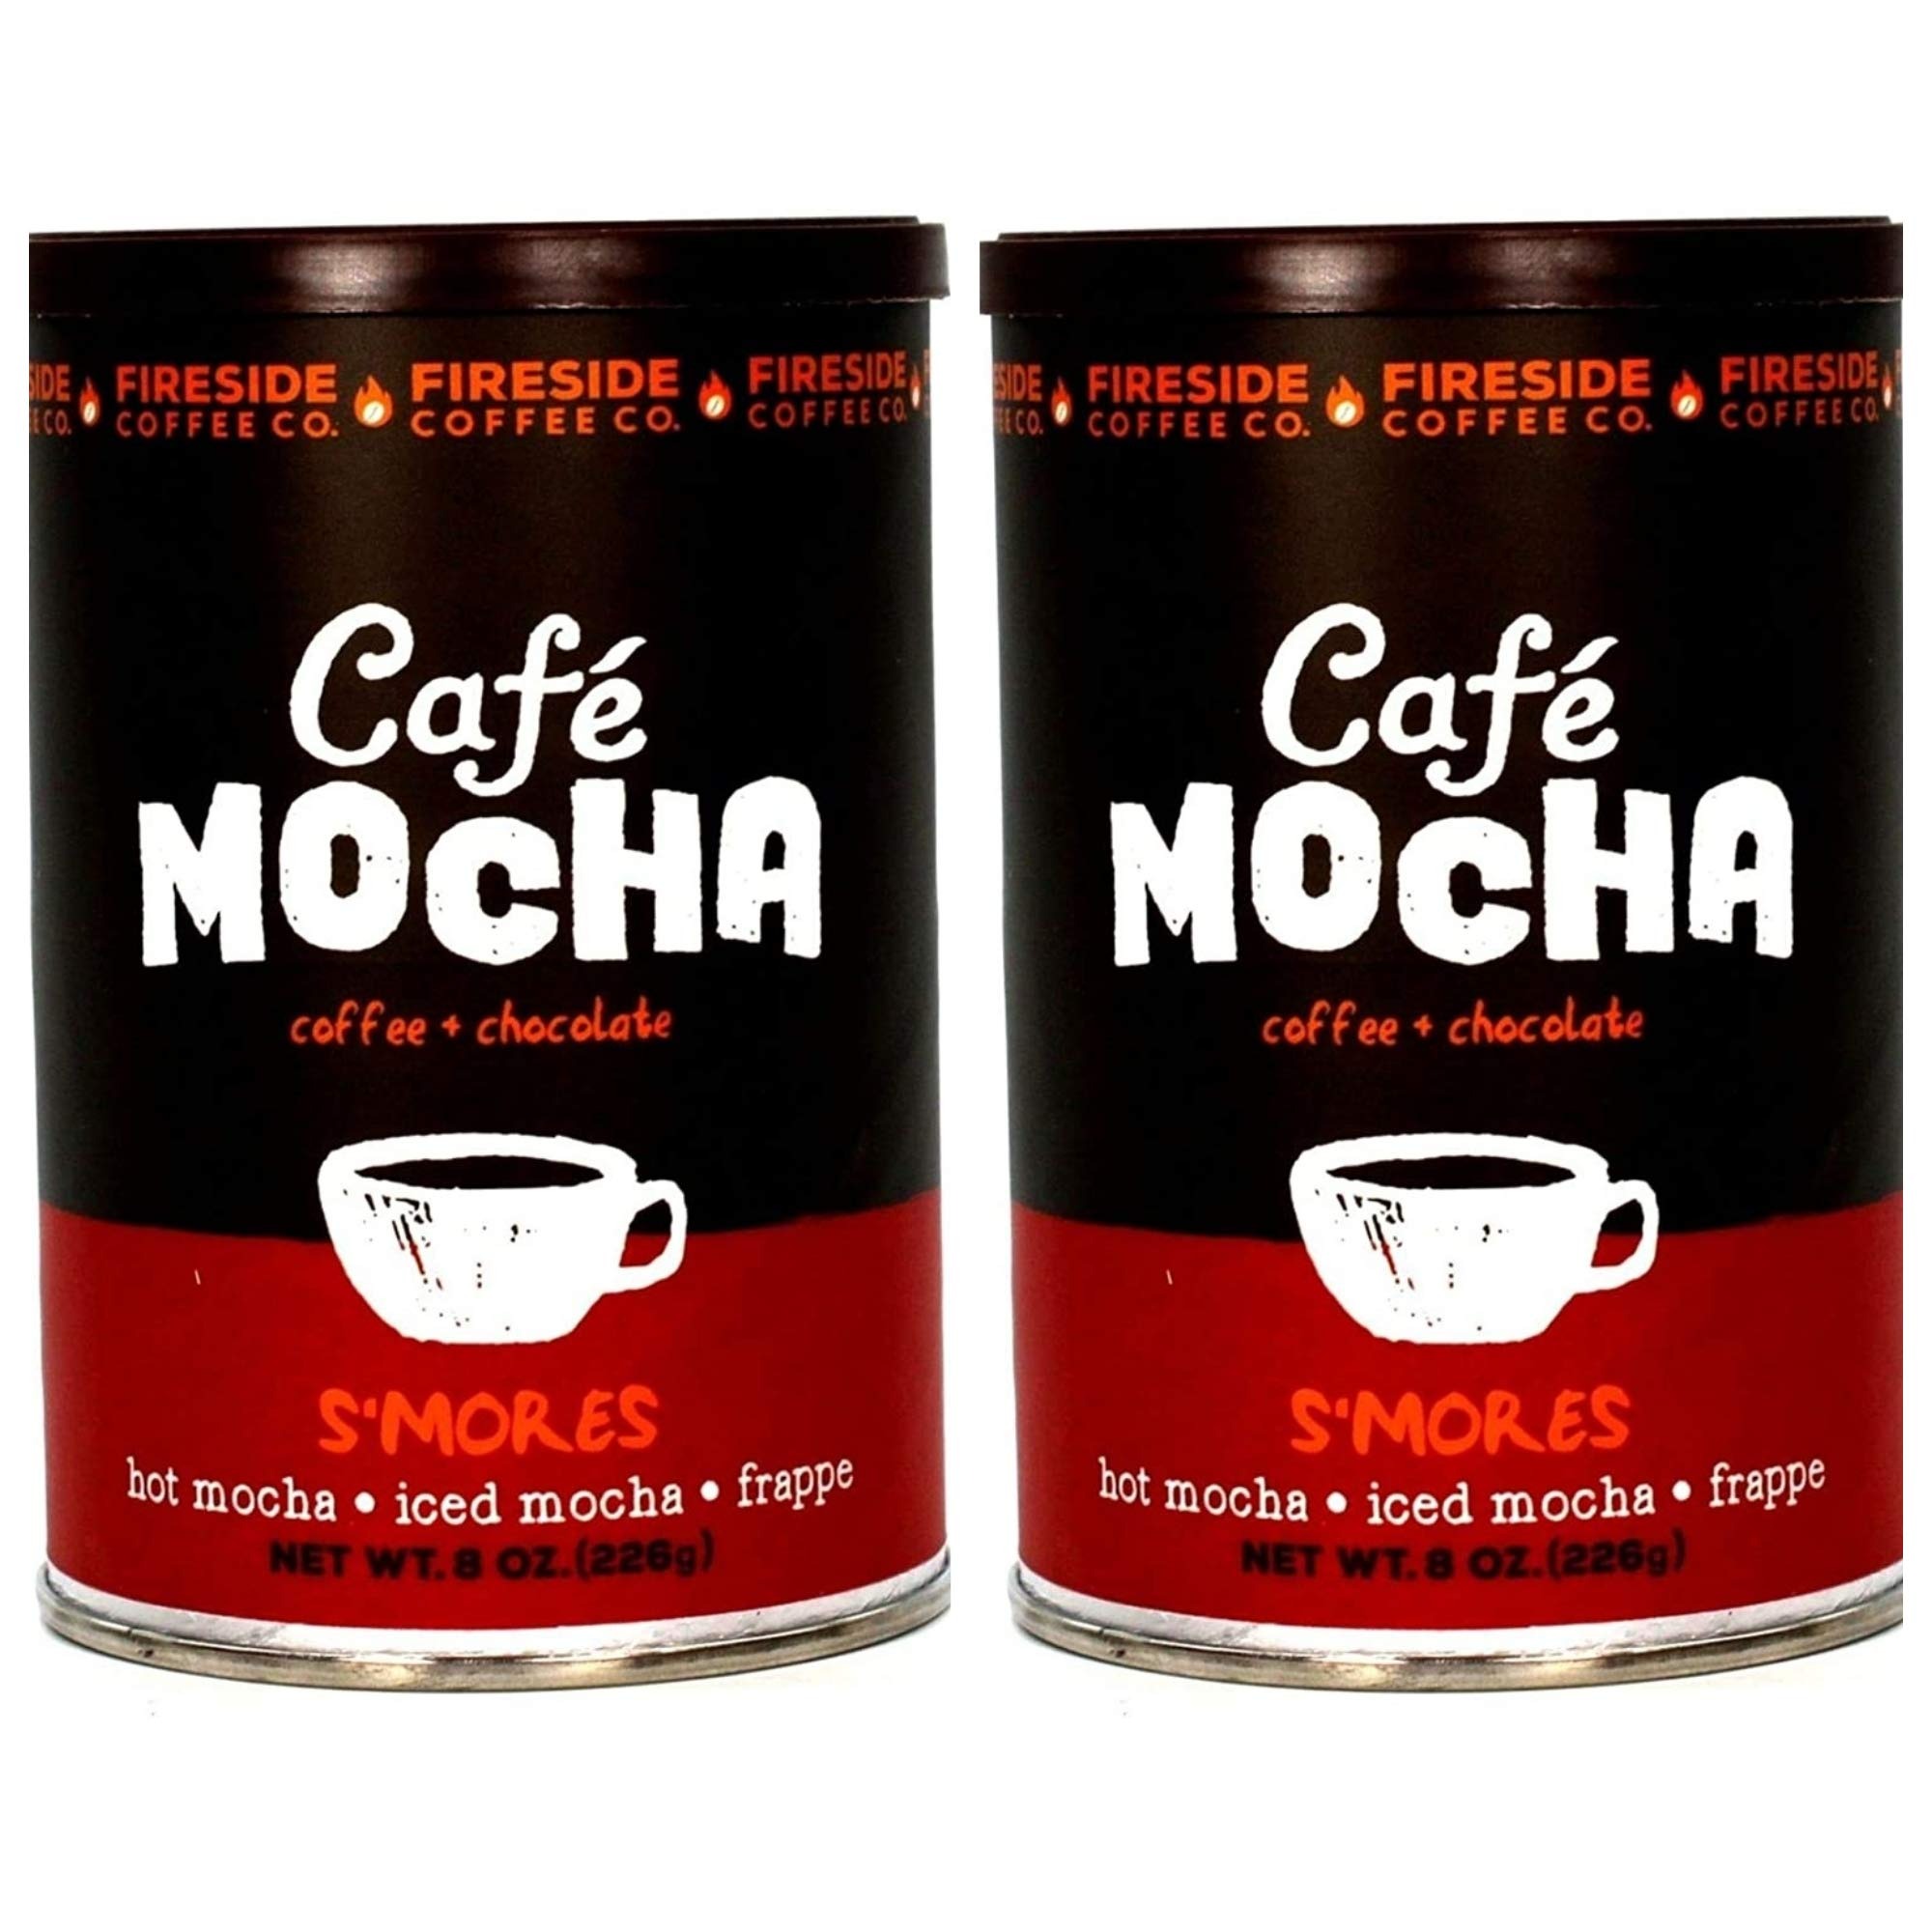
Item Name: Fireside Coffee Company - Cafe Mocha S'Mores - Two Pack - Hot Mocha - Iced Mocha - Frappe - Two 8 oz Canisters
Bullet Point 1: VERSATILE- Perfect when prepared with water, milk, or blended with ice cream as a frappe or milkshake! Try our cafe mochas hot or iced.
Bullet Point 2: CONVENIENCE- Easy to make - just add water!
Bullet Point 3: FLAVORFUL- Enjoy the rich and relaxing flavor of S'Mores.
Value: 2.0
Unit: Count

Price: 38.46